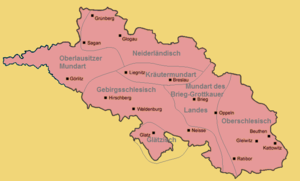
Schlesisk (tysk dialekt)
Schlesien med inddeling af underdialekter af schlesisk
Schlesisk tilhører en dialektgruppe inden for de østmellemtyske sprog der blev talt i Schlesien og de tilstødende områder i Sudeterland. Efter at Polens grænse blev flyttet mod vest efter anden verdenskrig, og fordrivelsen af tyskere fra områderne, tales det nu kun sporadisk i Øvre Schlesien, Oberlausitz og i diasporaen.